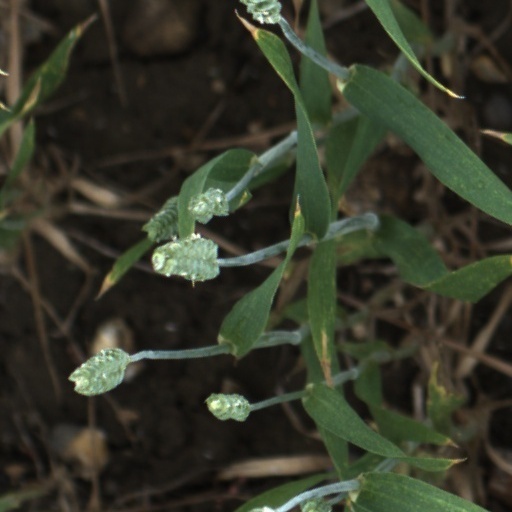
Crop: wheat